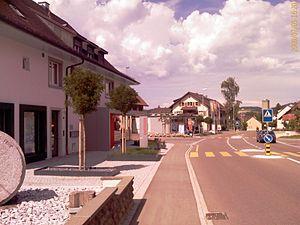
Gipf-Oberfrick est une commune suisse du canton d'Argovie.